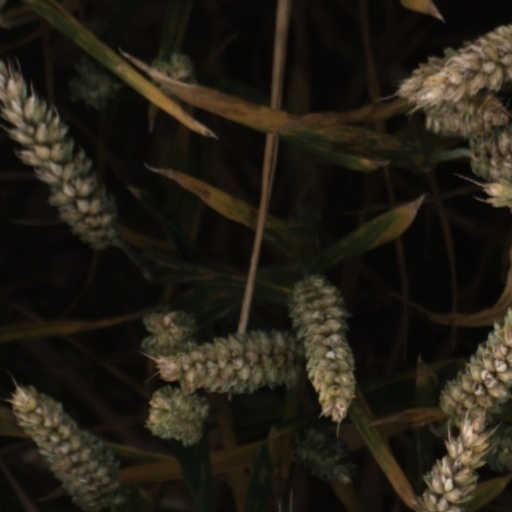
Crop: wheat